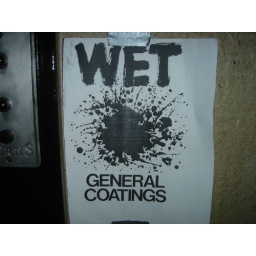
Hilarious to find this sign in my building after walking home in a downpour.